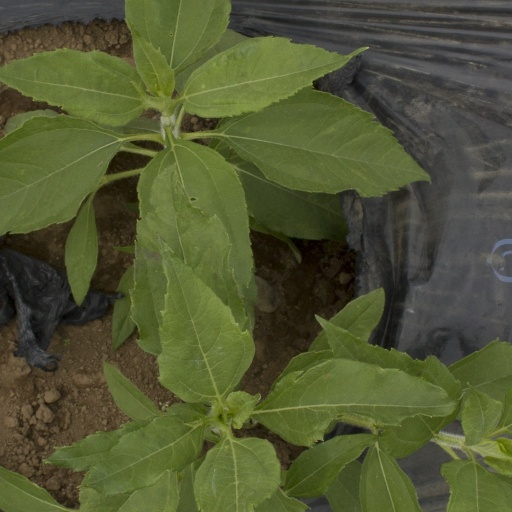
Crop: Jerusalem artichoke